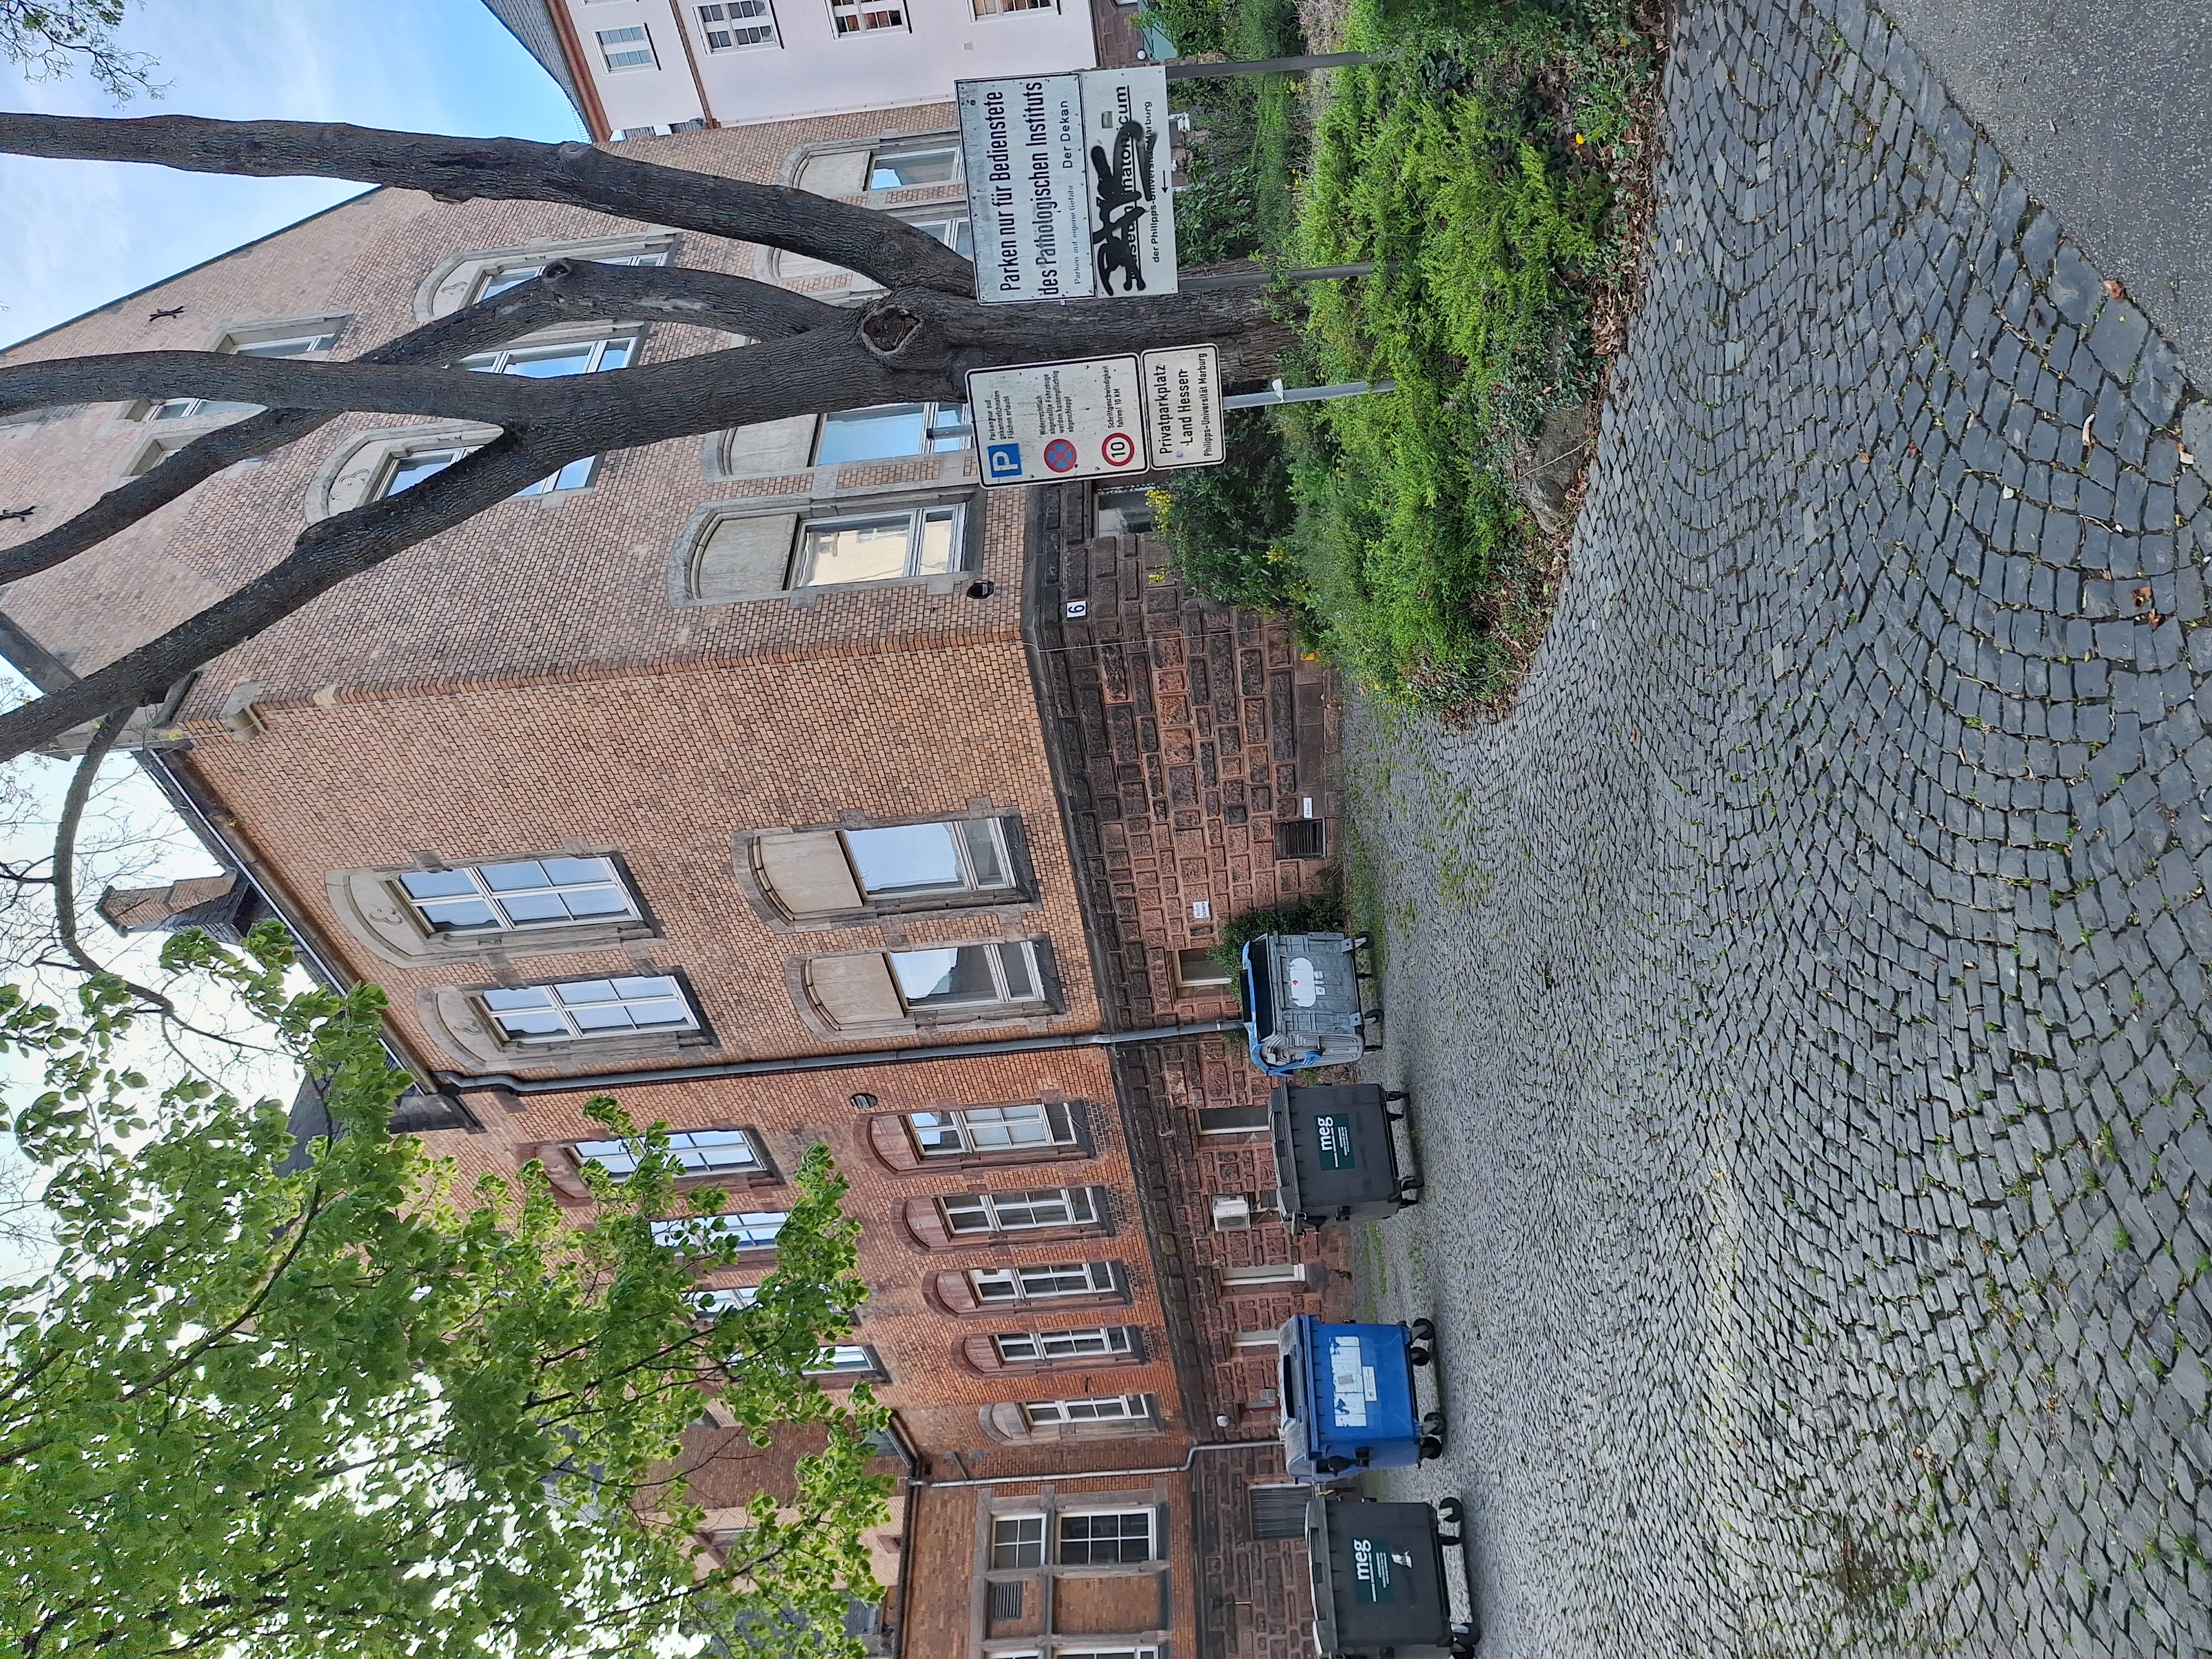
Building: Robert-Koch-Straße 6